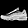
Label: Sneaker